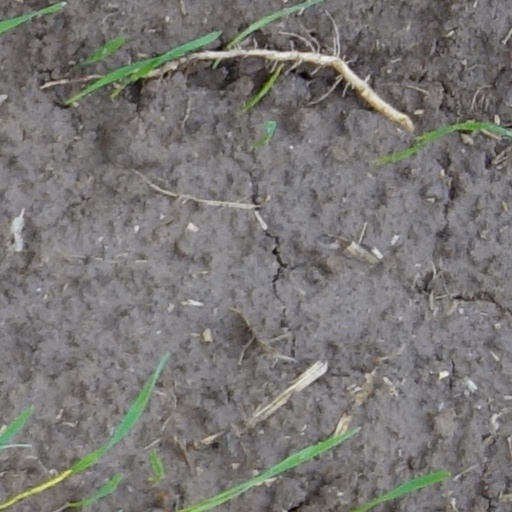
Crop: wheat